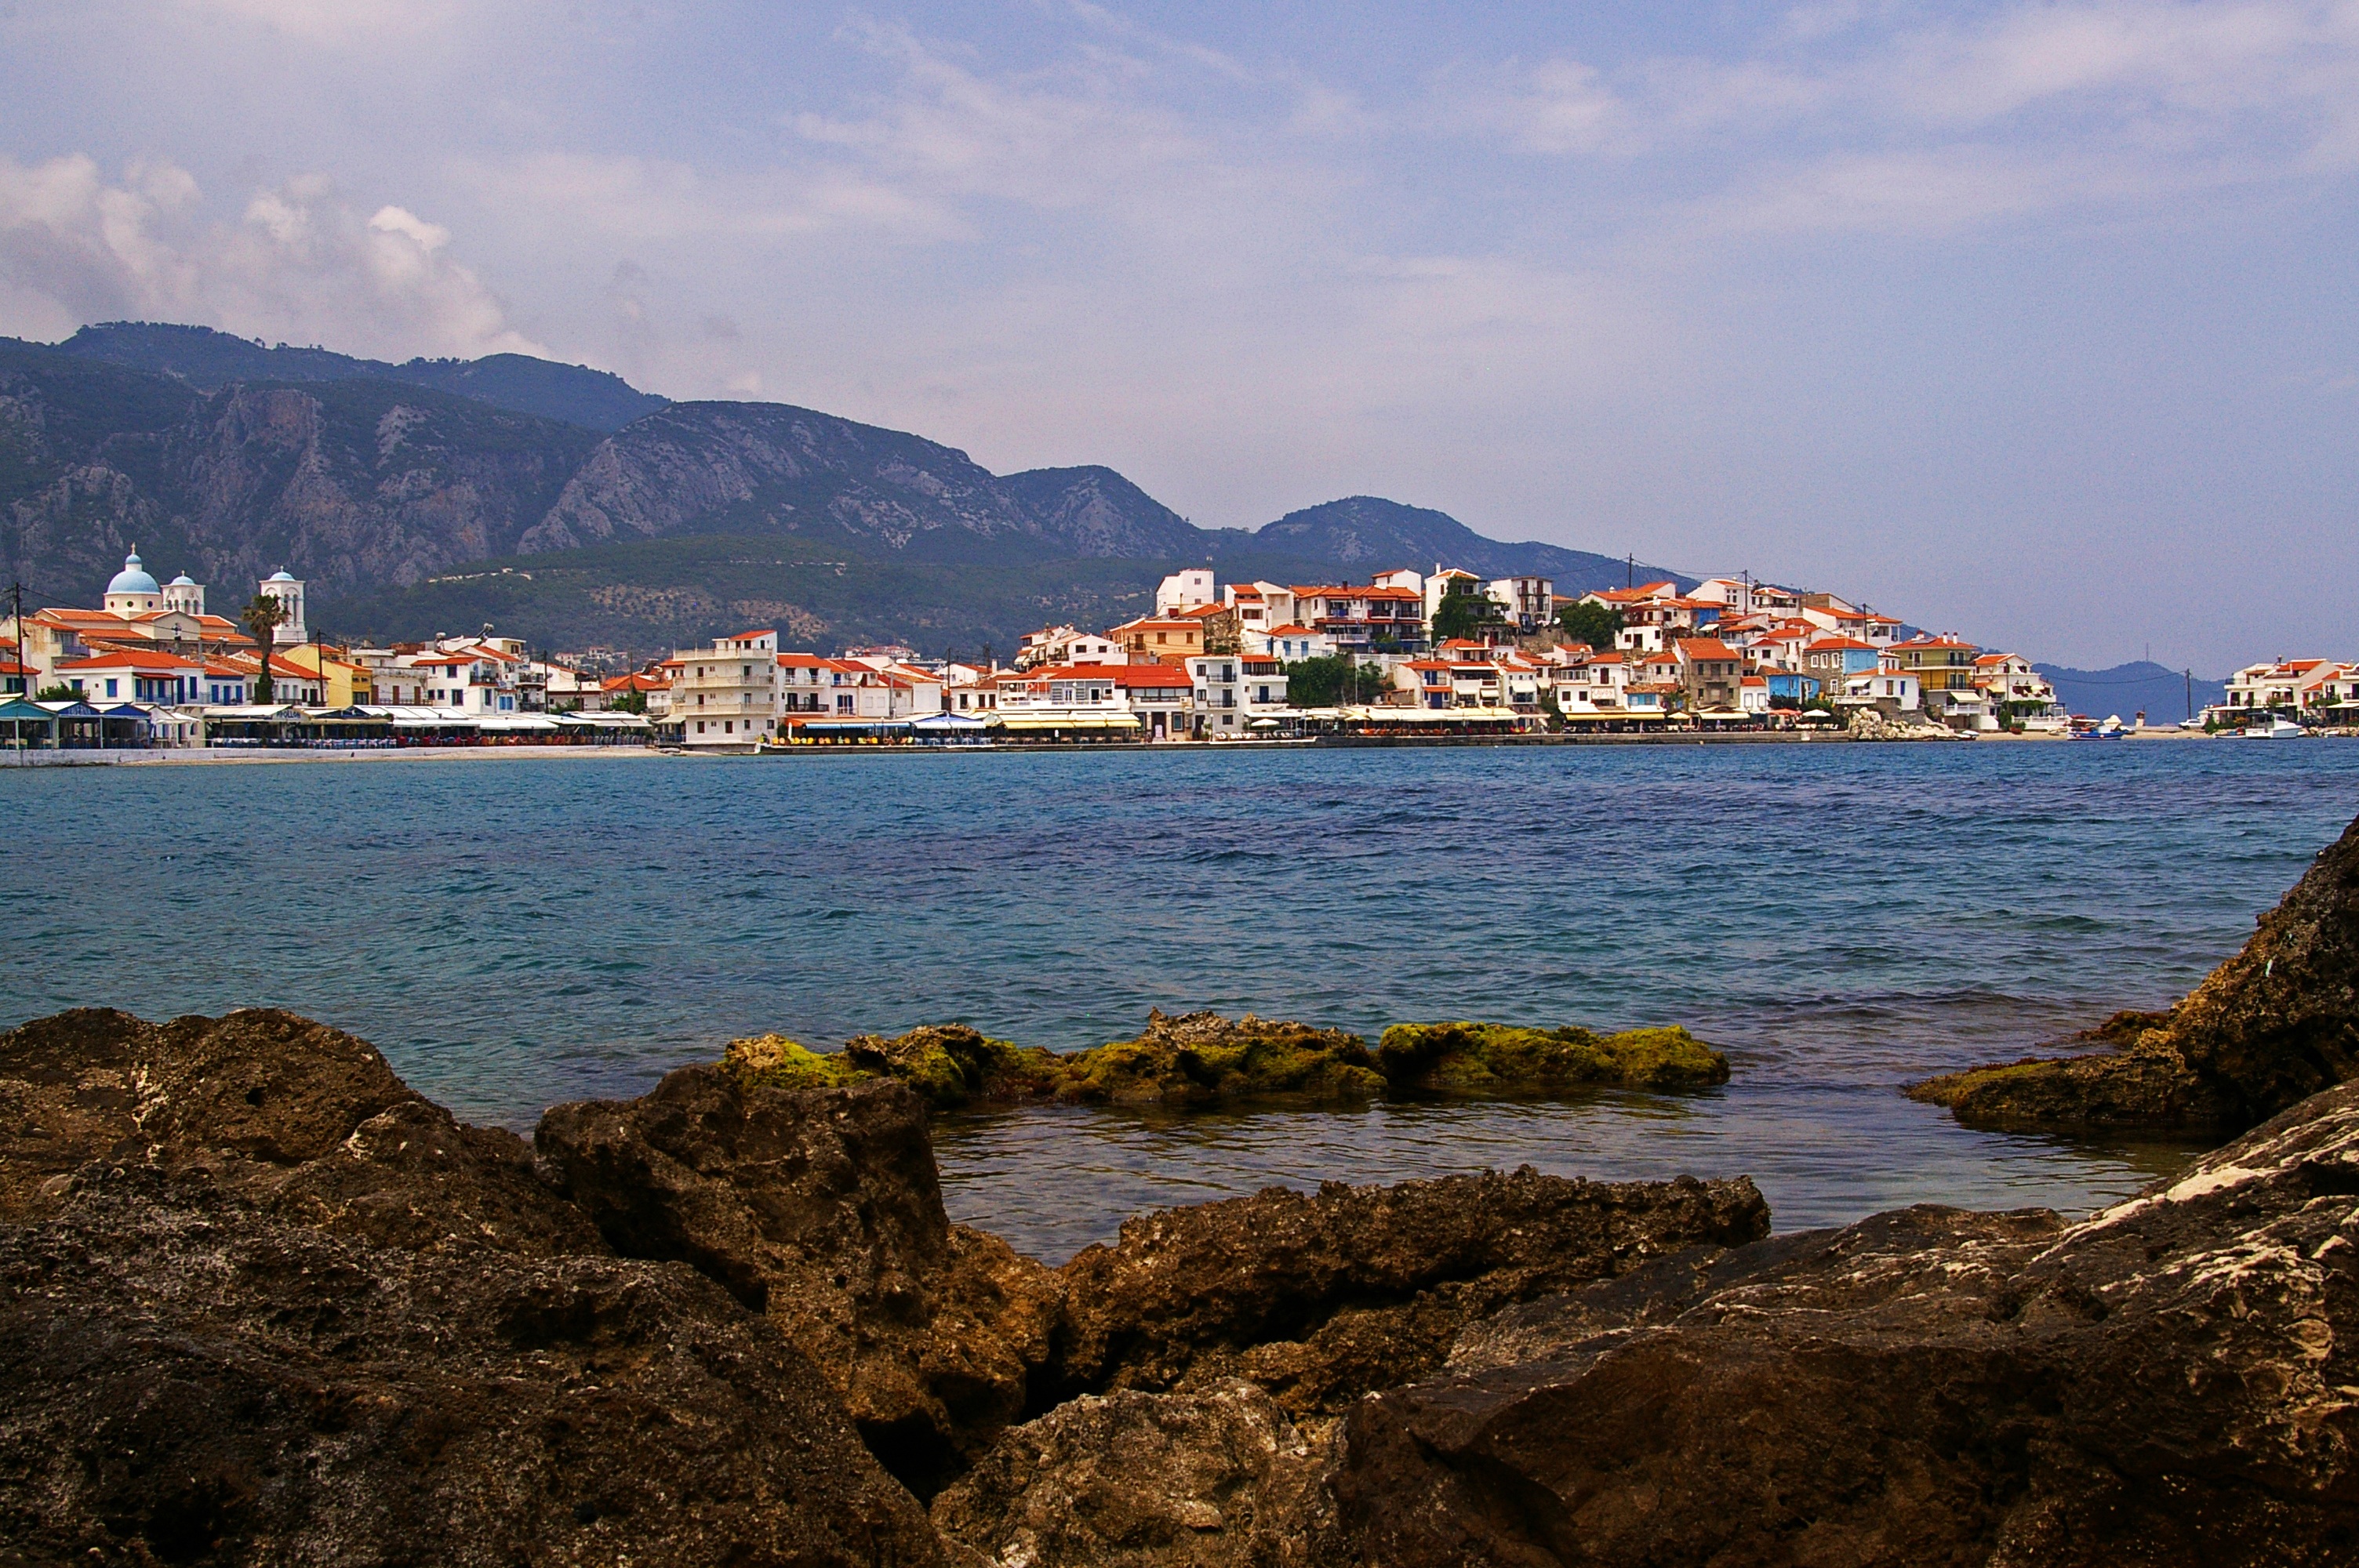
beach, landscape, sea, coast, water, nature, rock, ocean, horizon, sky, shore, wave, view, panorama, summer, vacation, cliff, dusk, cove, mediterranean, vehicle, holiday, bay, island, harbor, blue, rest, tourism, terrain, body of water, blue sky, clear water, clouds, bank, turquoise, mountains, outlook, greece, wide, booked, cape, coastal landscape, recovery, fishing village, samos, kokk ri, geographical feature